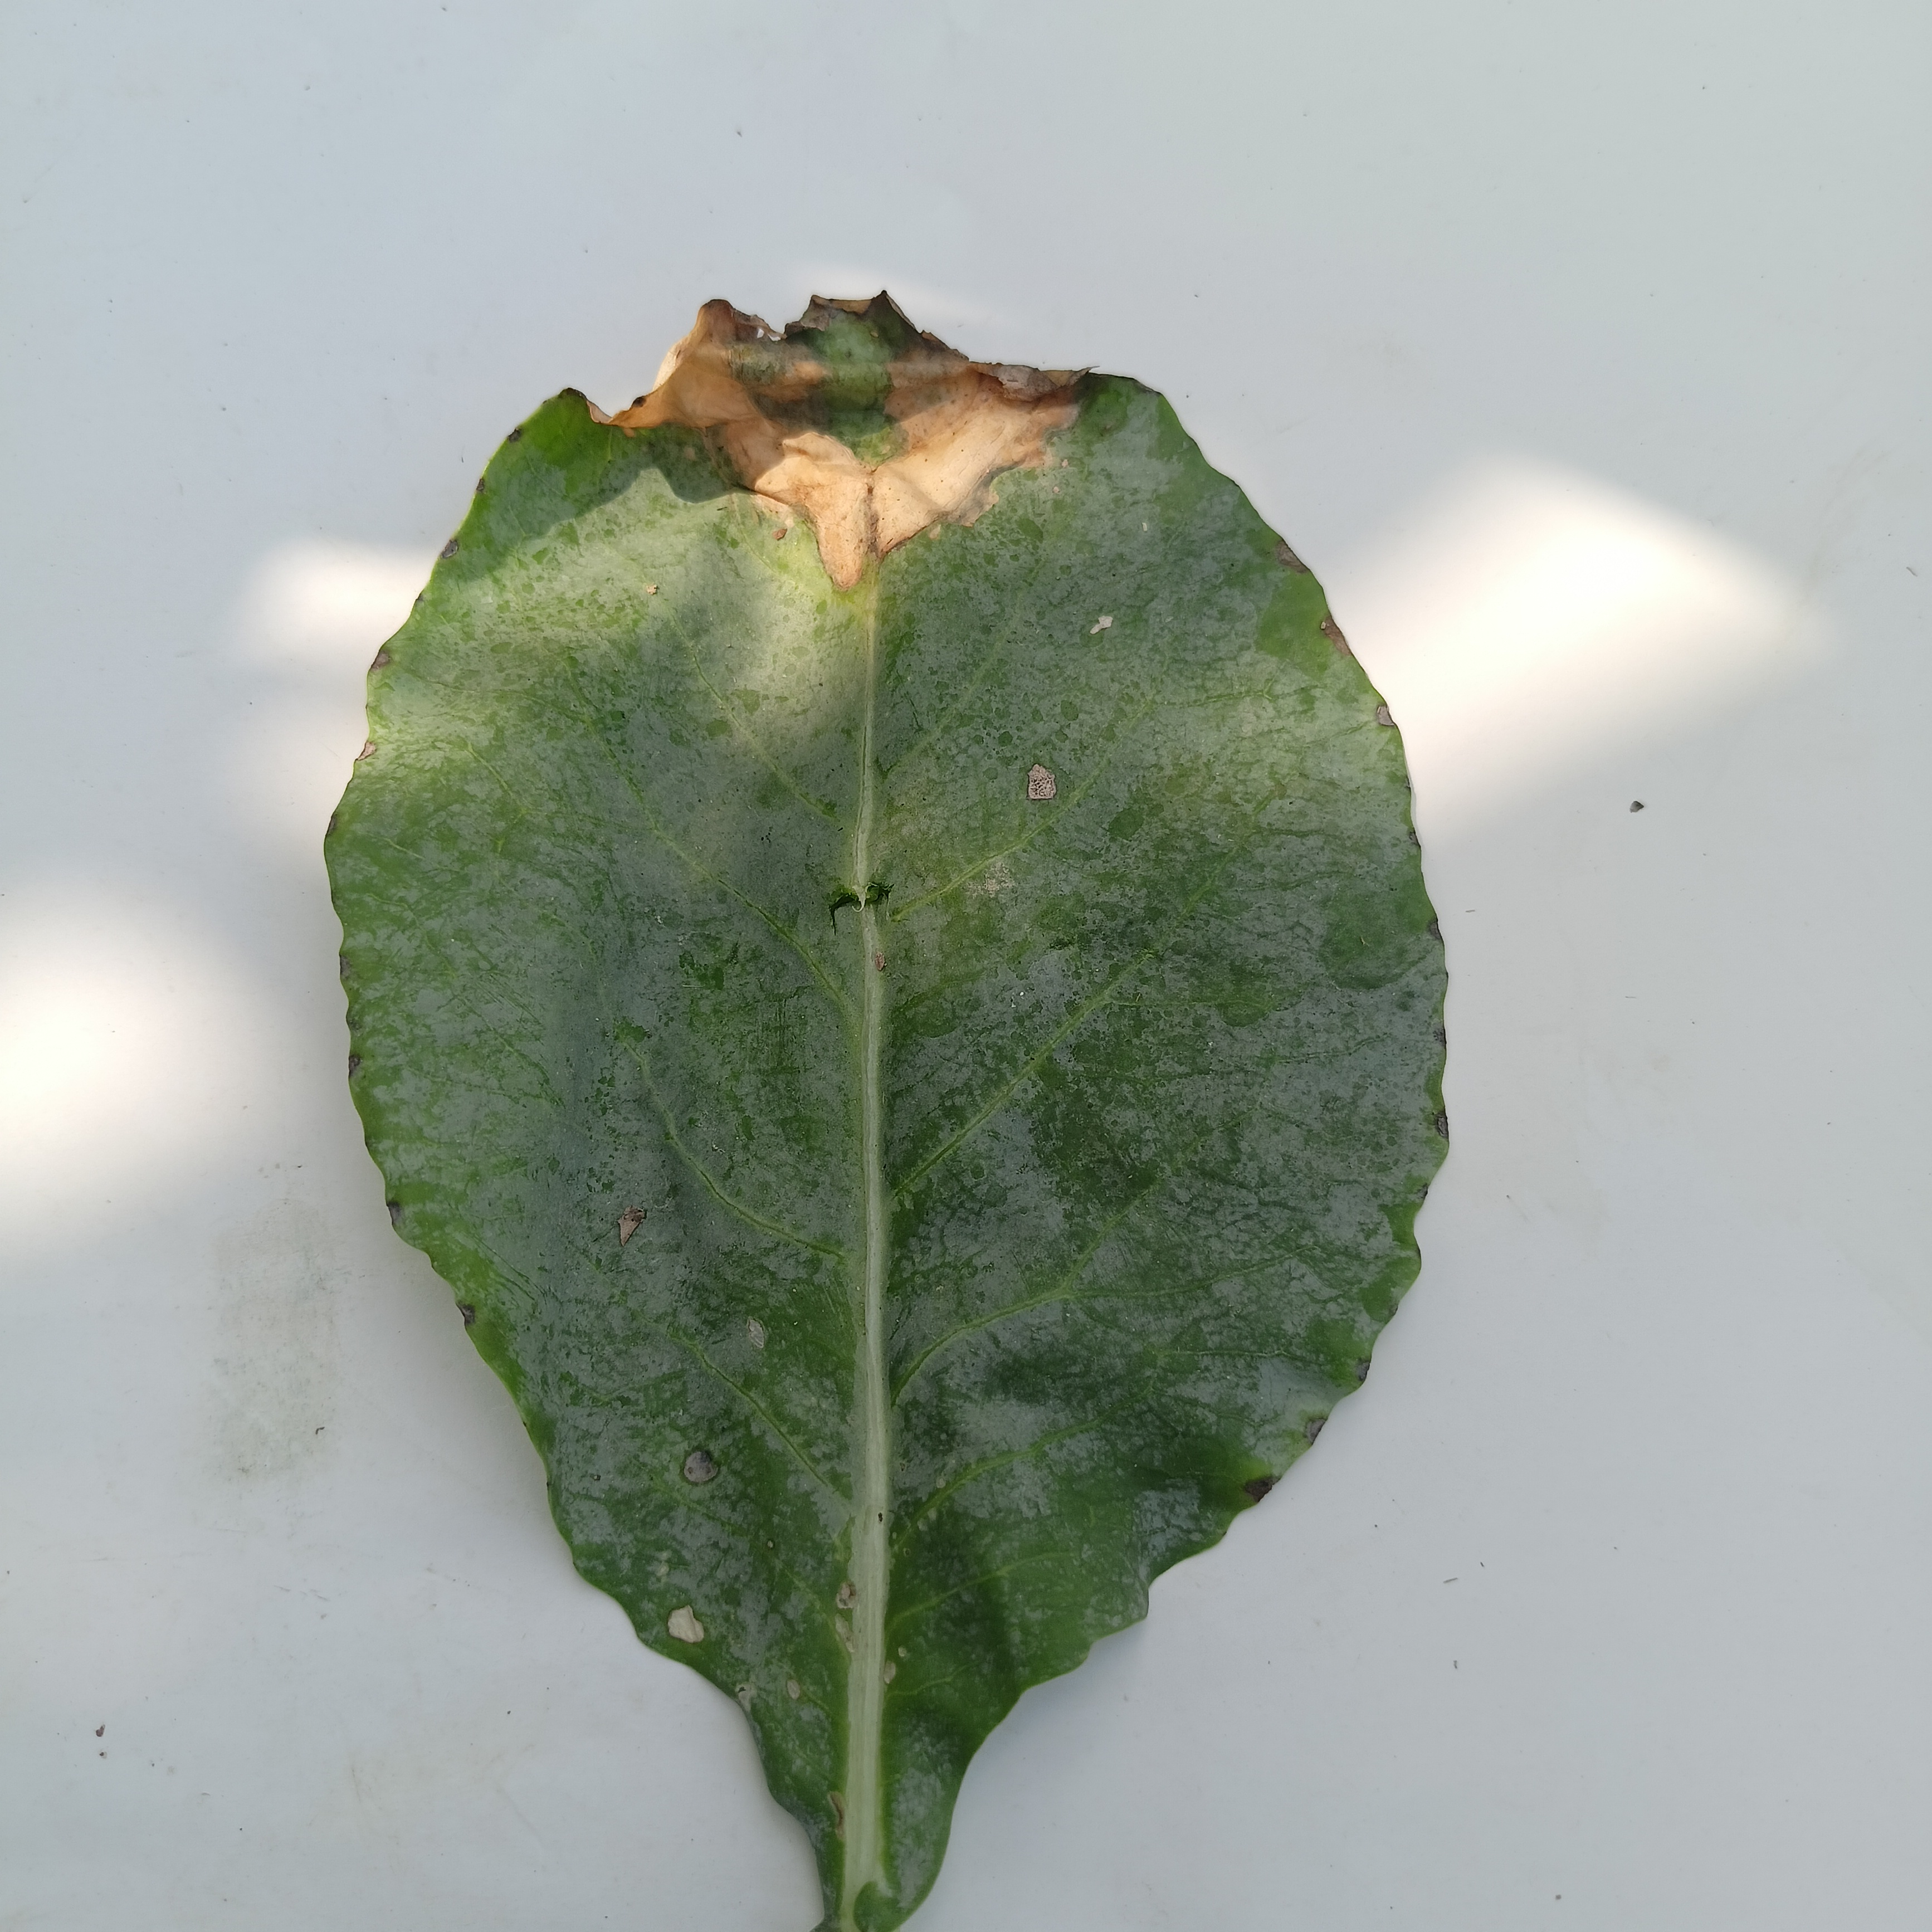
Label: Black Rot